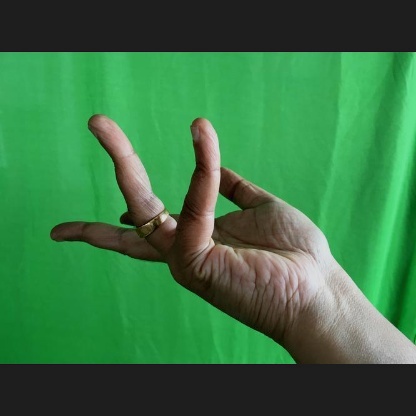
Mudra: Alapadmam